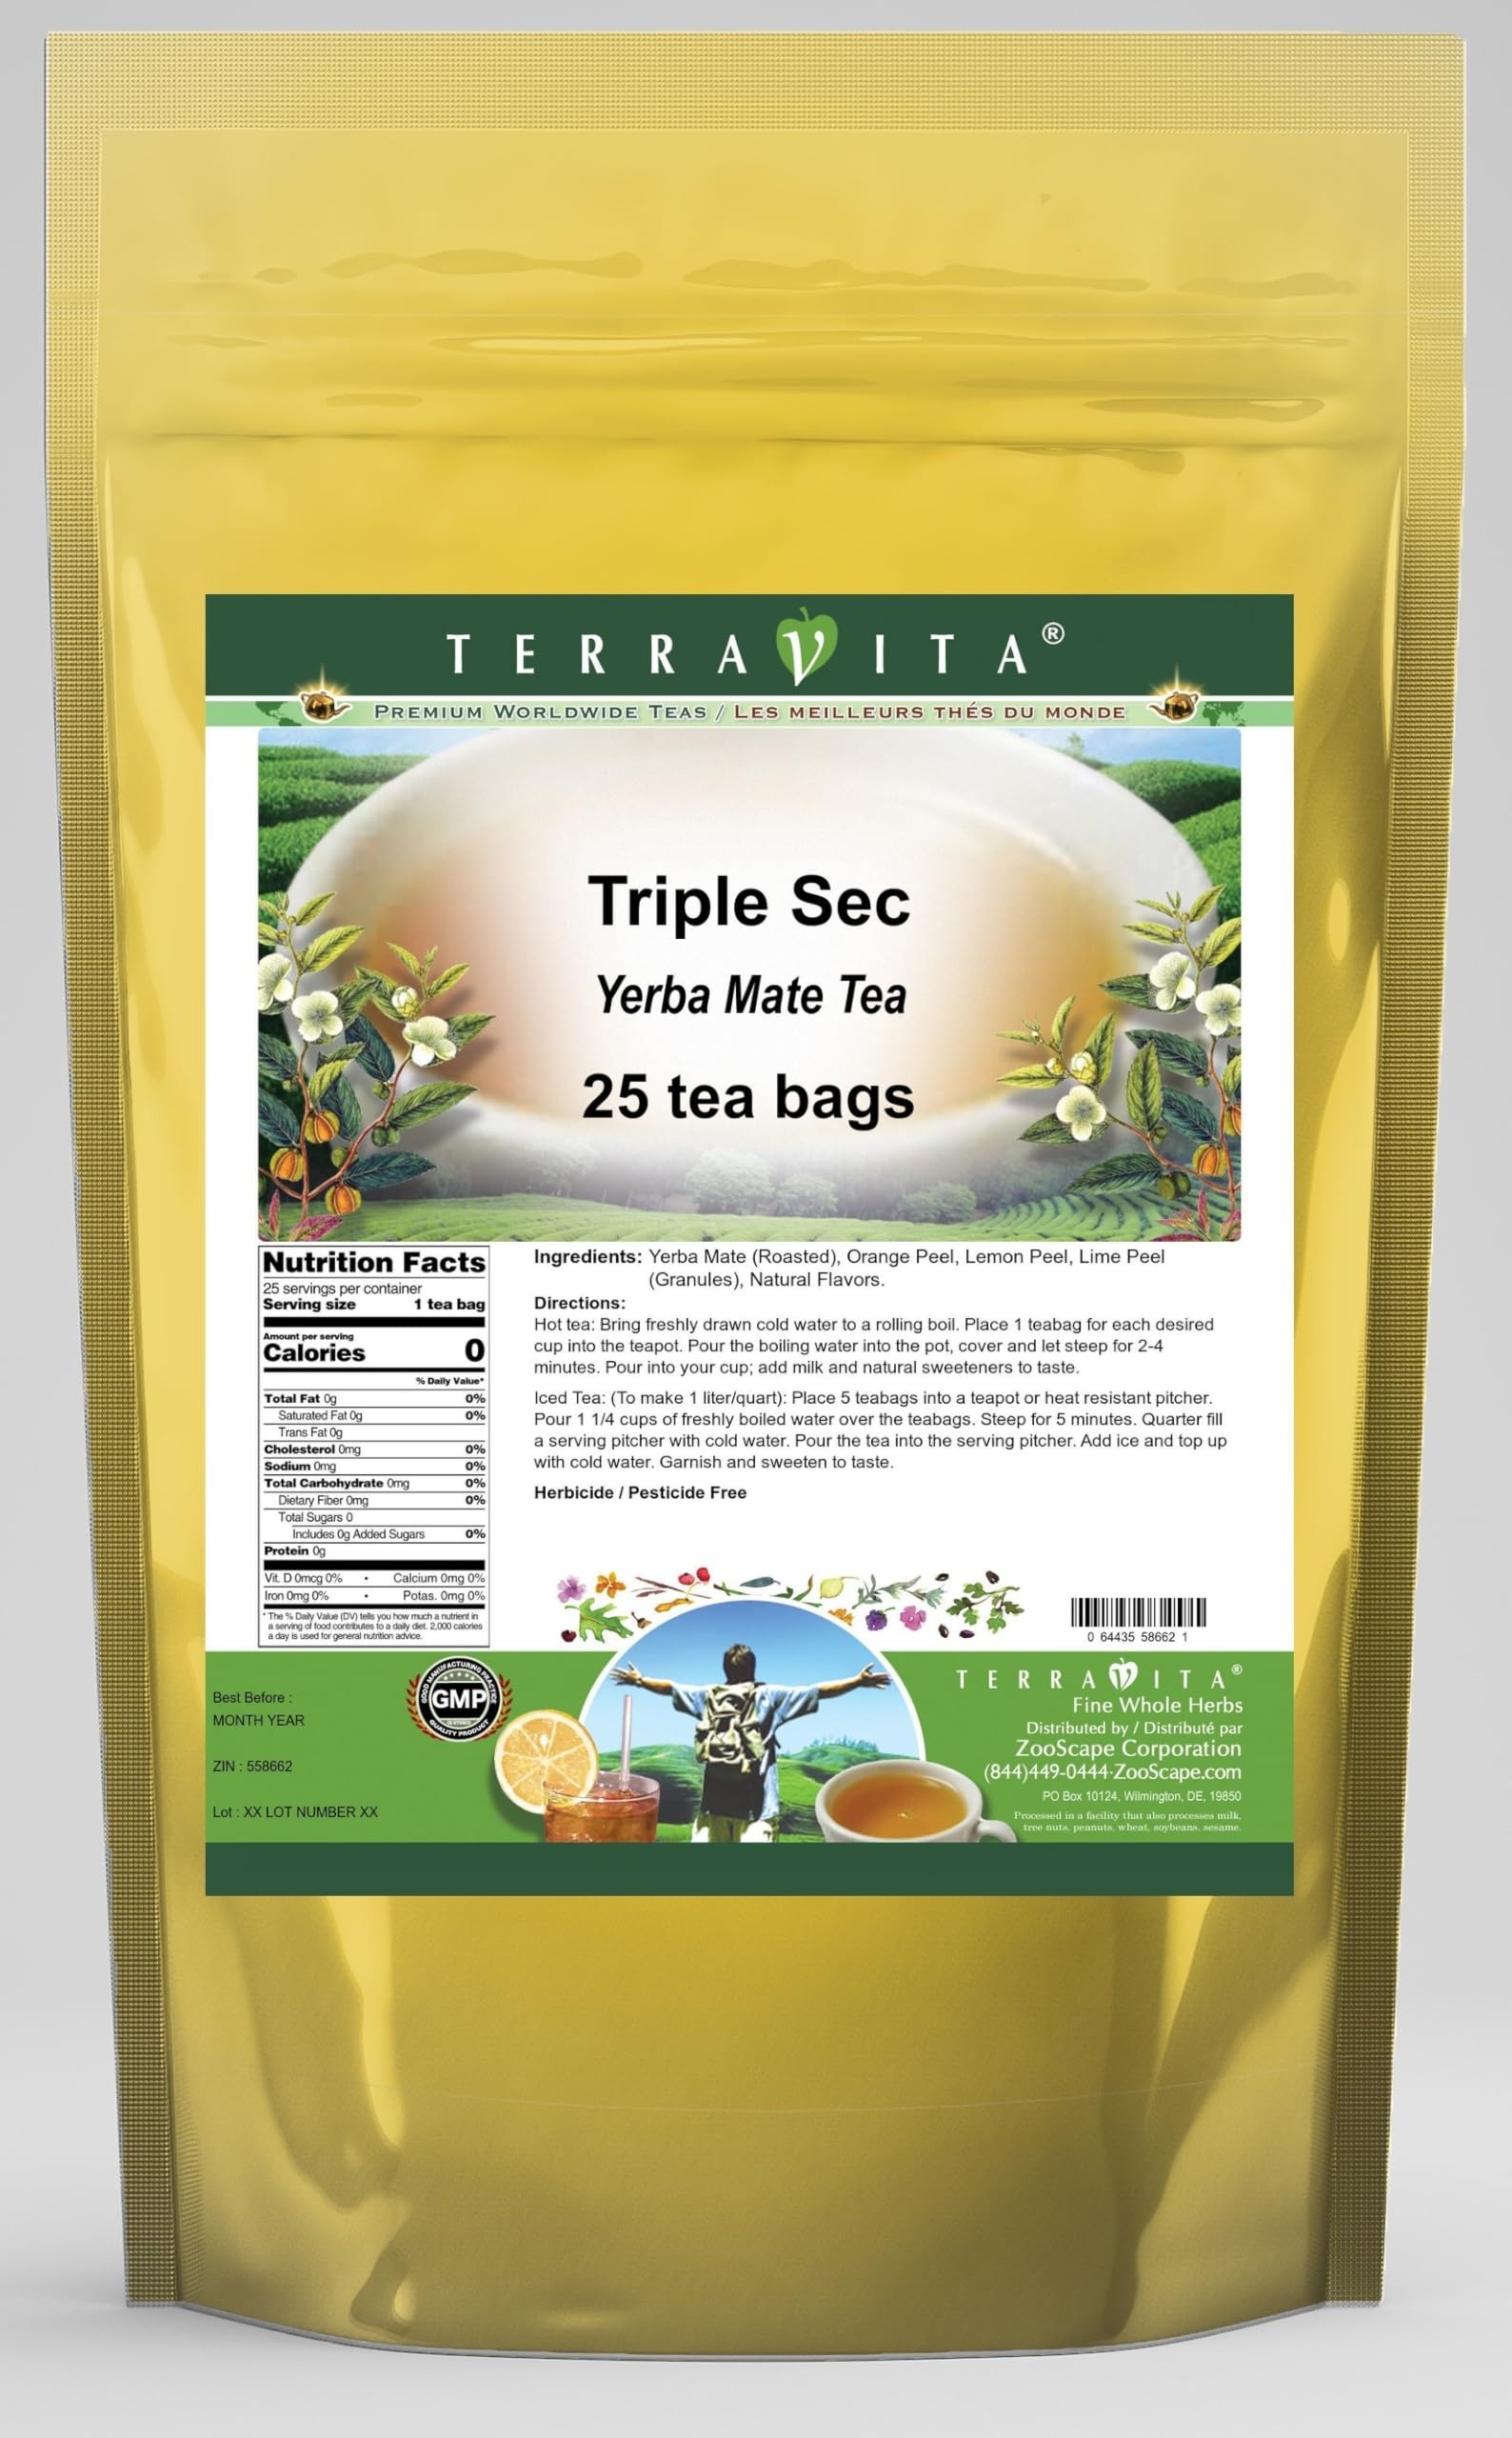
Item Name: Triple Sec Yerba Mate Tea (25 tea bags, ZIN: 558662)
Bullet Point: Our Triple Sec Yerba Mate tea is a scrumptuous all-natural flavored Yerba Mate coffee substitute with Orange Peel, Lemon Peel and Lime Peel that will refresh you with its terrific taste! You will enjoy the earthy and acidity-free Triple Sec aroma and flavor again and again! - Ingredients: Yerba Mate, Orange Peel, Lemon Peel, Lime Peel and Natural Triple Sec Flavor.
Product Description: Our Triple Sec Yerba Mate tea is a scrumptuous all-natural flavored Yerba Mate coffee substitute with Orange Peel, Lemon Peel and Lime Peel that will refresh you with its terrific taste! You will enjoy the earthy and acidity-free Triple Sec aroma and flavor again and again! - Ingredients: Yerba Mate, Orange Peel, Lemon Peel, Lime Peel and Natural Triple Sec Flavor. - Hot tea brewing method: Bring freshly drawn cold water to a rolling boil. Place 1 teabag for each desired cup into the teapot. Pour the boiling water into the pot, cover and let steep for 2-4 minutes. Pour into your cup; add milk and natural sweeteners to taste. - Iced tea brewing method: (To make 1 liter/quart): Place 5 teabags into a teapot or heat resistant pitcher. Pour 1 1/4 cups of freshly boiled water over the teabags. Steep for 5 minutes. Quarter fill a serving pitcher with cold water. Pour the tea into the serving pitcher. Add ice and top up with cold water. Garnish and sweeten to taste. - TerraVita is an exclusive line of premium-quality, natural source products that use only the finest, purest and most potent ingredients found around the world. TerraVita is hallmarked by the highest possible standards of purity, potency, stability and freshness. All of our products are prepared with the highest elements of quality control, from raw materials through the entire manufacturing process, up to and including the moment that the bottles or bags are sealed for freshness and shipped out to you. Our highest possible standards are certified by independent laboratories and backed by our personal guarantee. - TerraVita exists to meet and ensure your family's health and wellness without the harmful effects of chemicals and health products. We strive to make all of our products affordable and reliable and are c
Value: 25.0
Unit: Count

Price: 19.6